Multhan

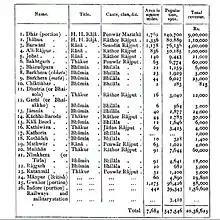
Multhan and the Bhopawar agency

During British Raj, the State was in the Badnawar pargana. The chief was a Rathore rajput, had the title of thakur. Bharat Singh, who was born in 1893 and succeeded on adoption in 1901, was the second son of Raja Jashwant Singh II of Sailana State. The residence of the chief is the town of Multhan. Area 91 square miles. Population was 7,644.